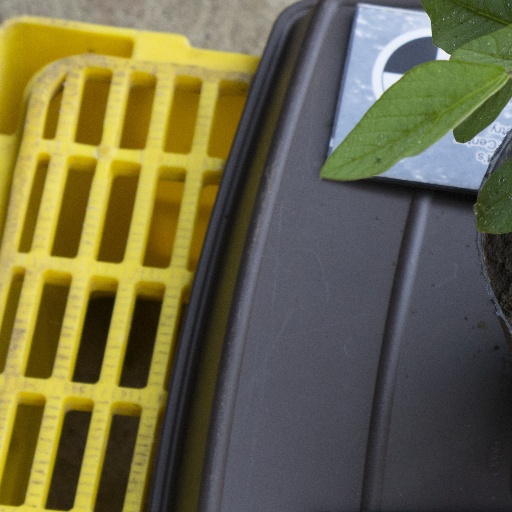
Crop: soybean